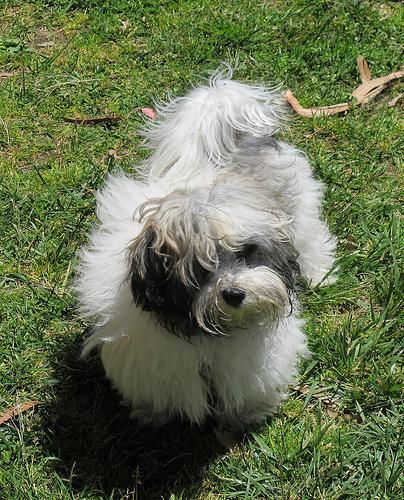
havanese